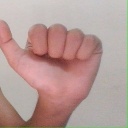
अक्षर: त